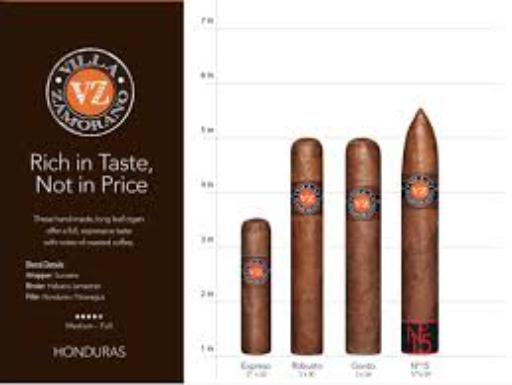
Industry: Necessities